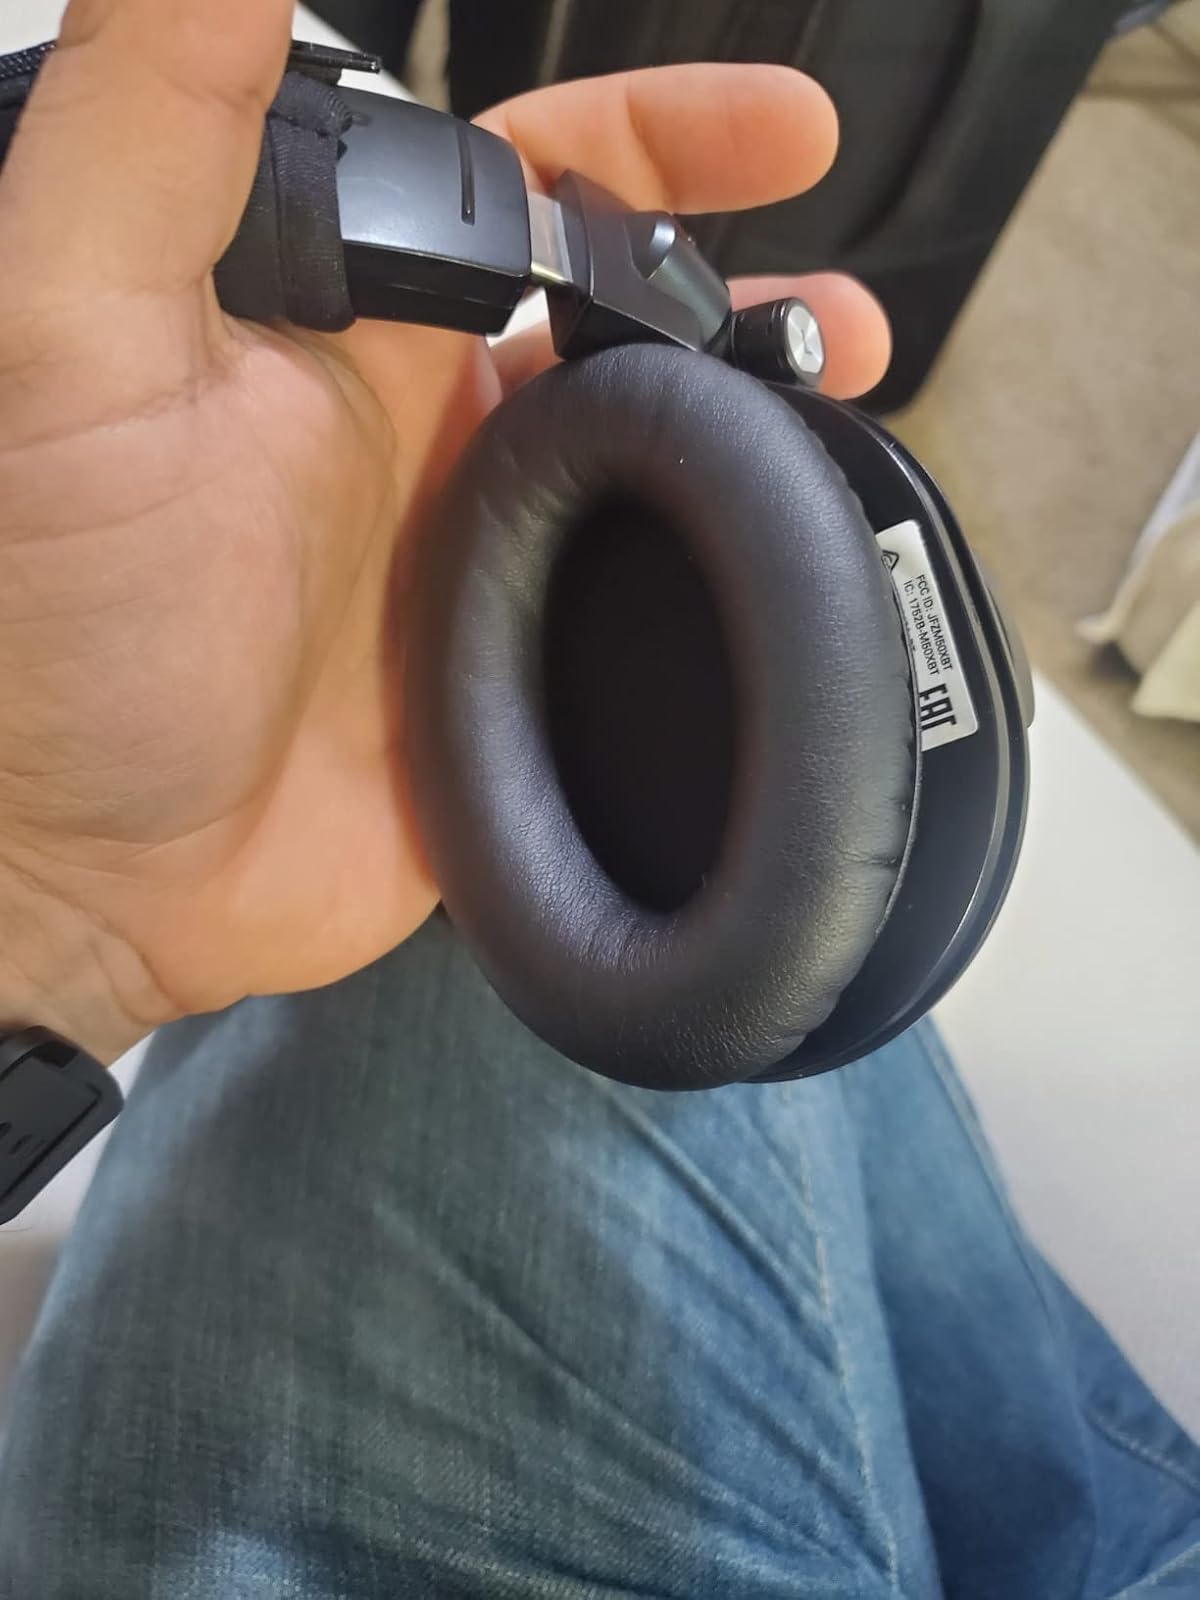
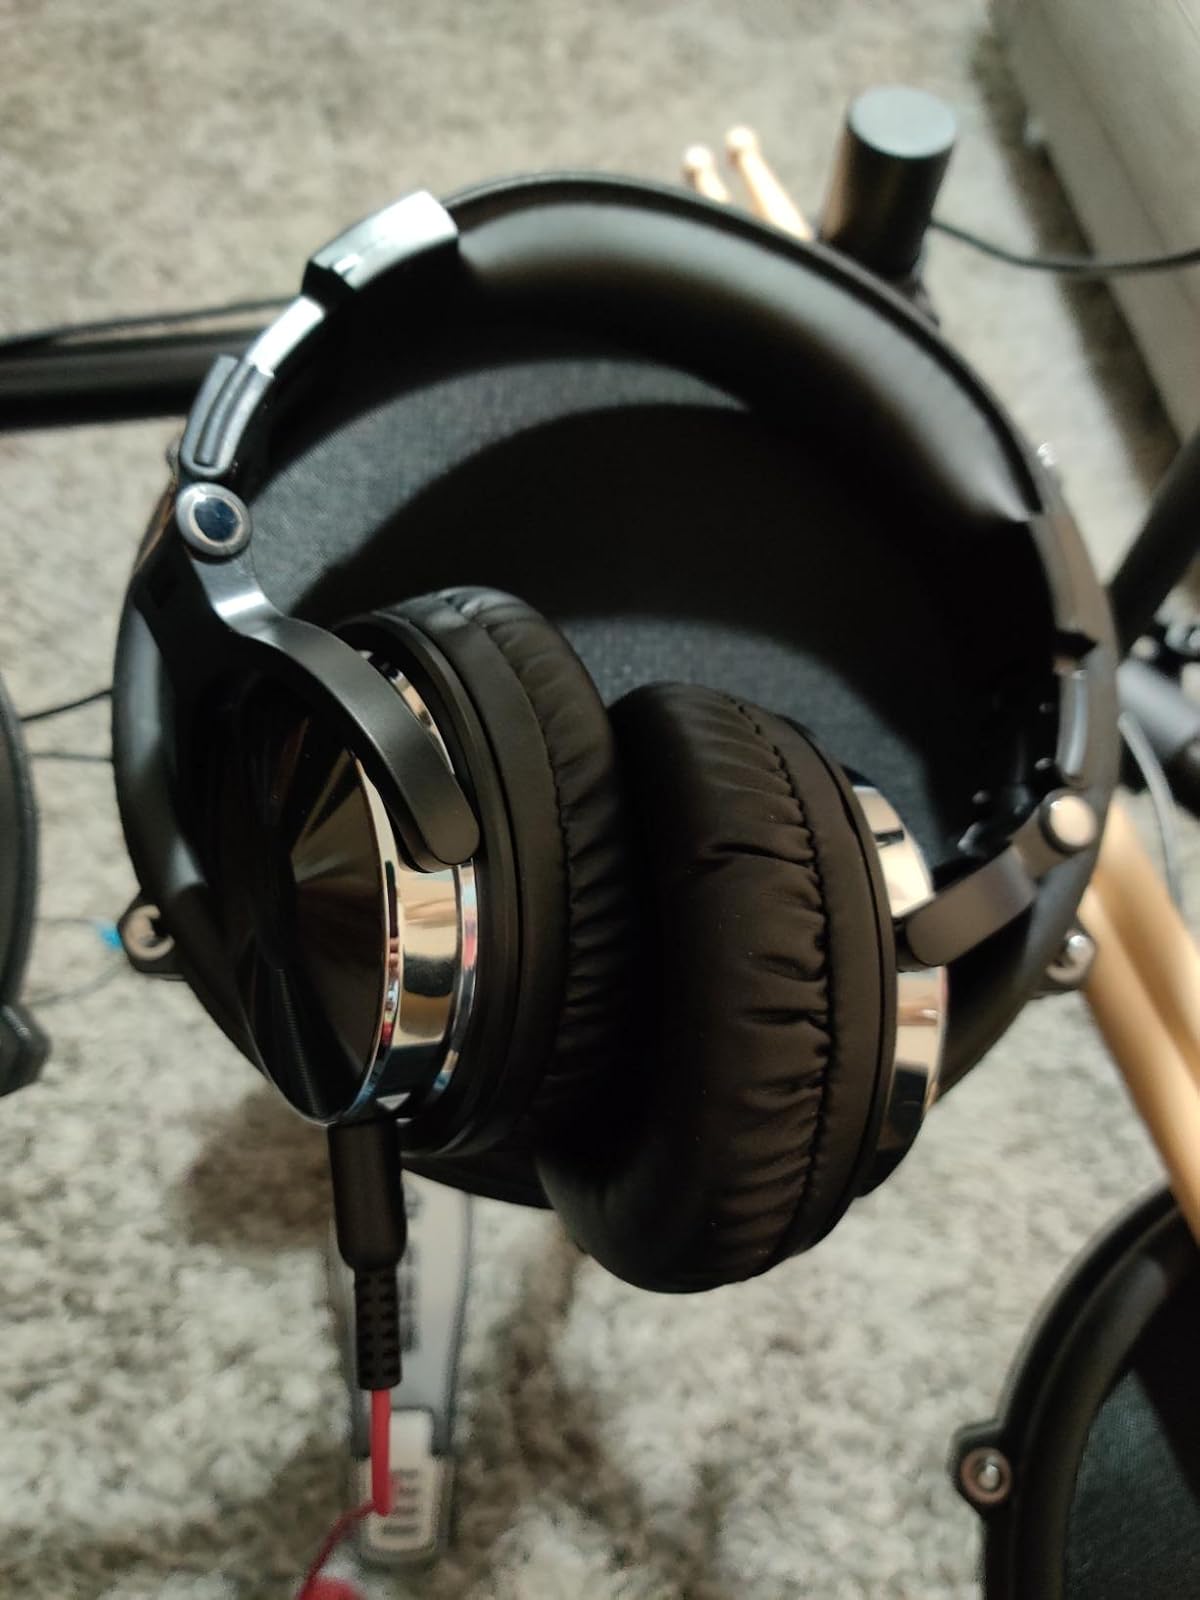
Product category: headphones
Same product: no